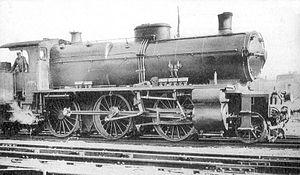
Il s'agit des locomotives acquises par les anciennes compagnies et réformées avant la création de la SNCF le 1ᵉʳ janvier 1938.
Les Mogul 3.1401 et 3.1402 étaient des locomotives à vapeur construites pour la Compagnie des chemins de fer du Nord en 1913 et 1914 dans les ateliers de la compagnie à La Chapelle.